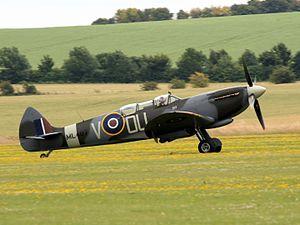
L'histoire militaire de la Nouvelle-Zélande pendant la Seconde Guerre mondiale débute lorsque la Nouvelle-Zélande entre dans la Seconde Guerre mondiale en déclarant la guerre à l'Allemagne nazie le 3 septembre 1939.